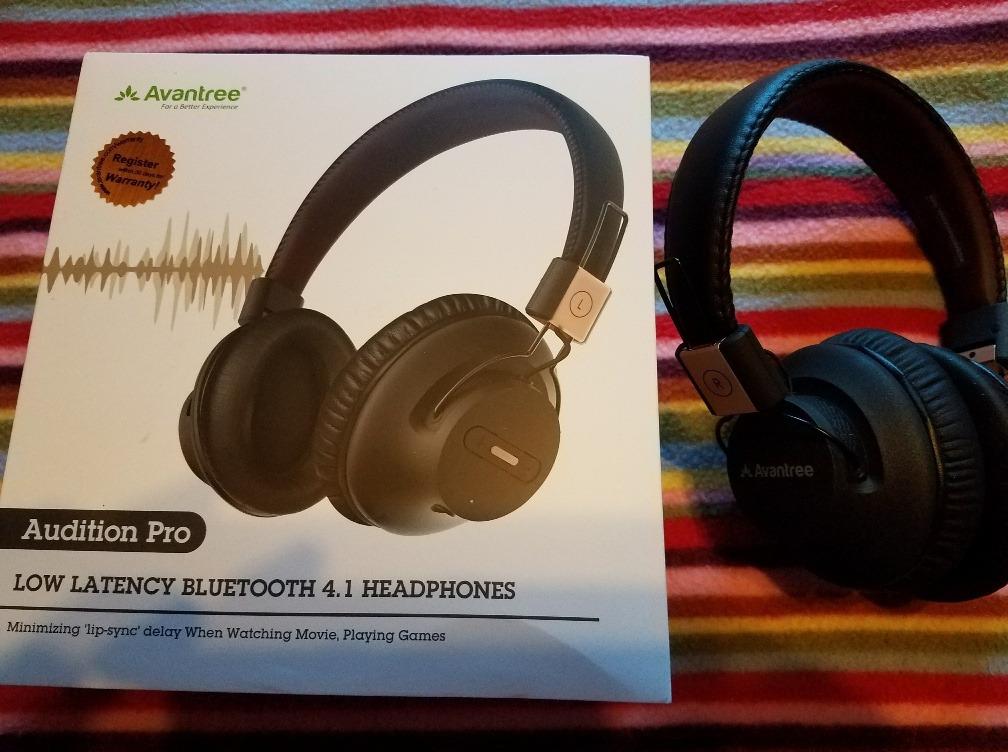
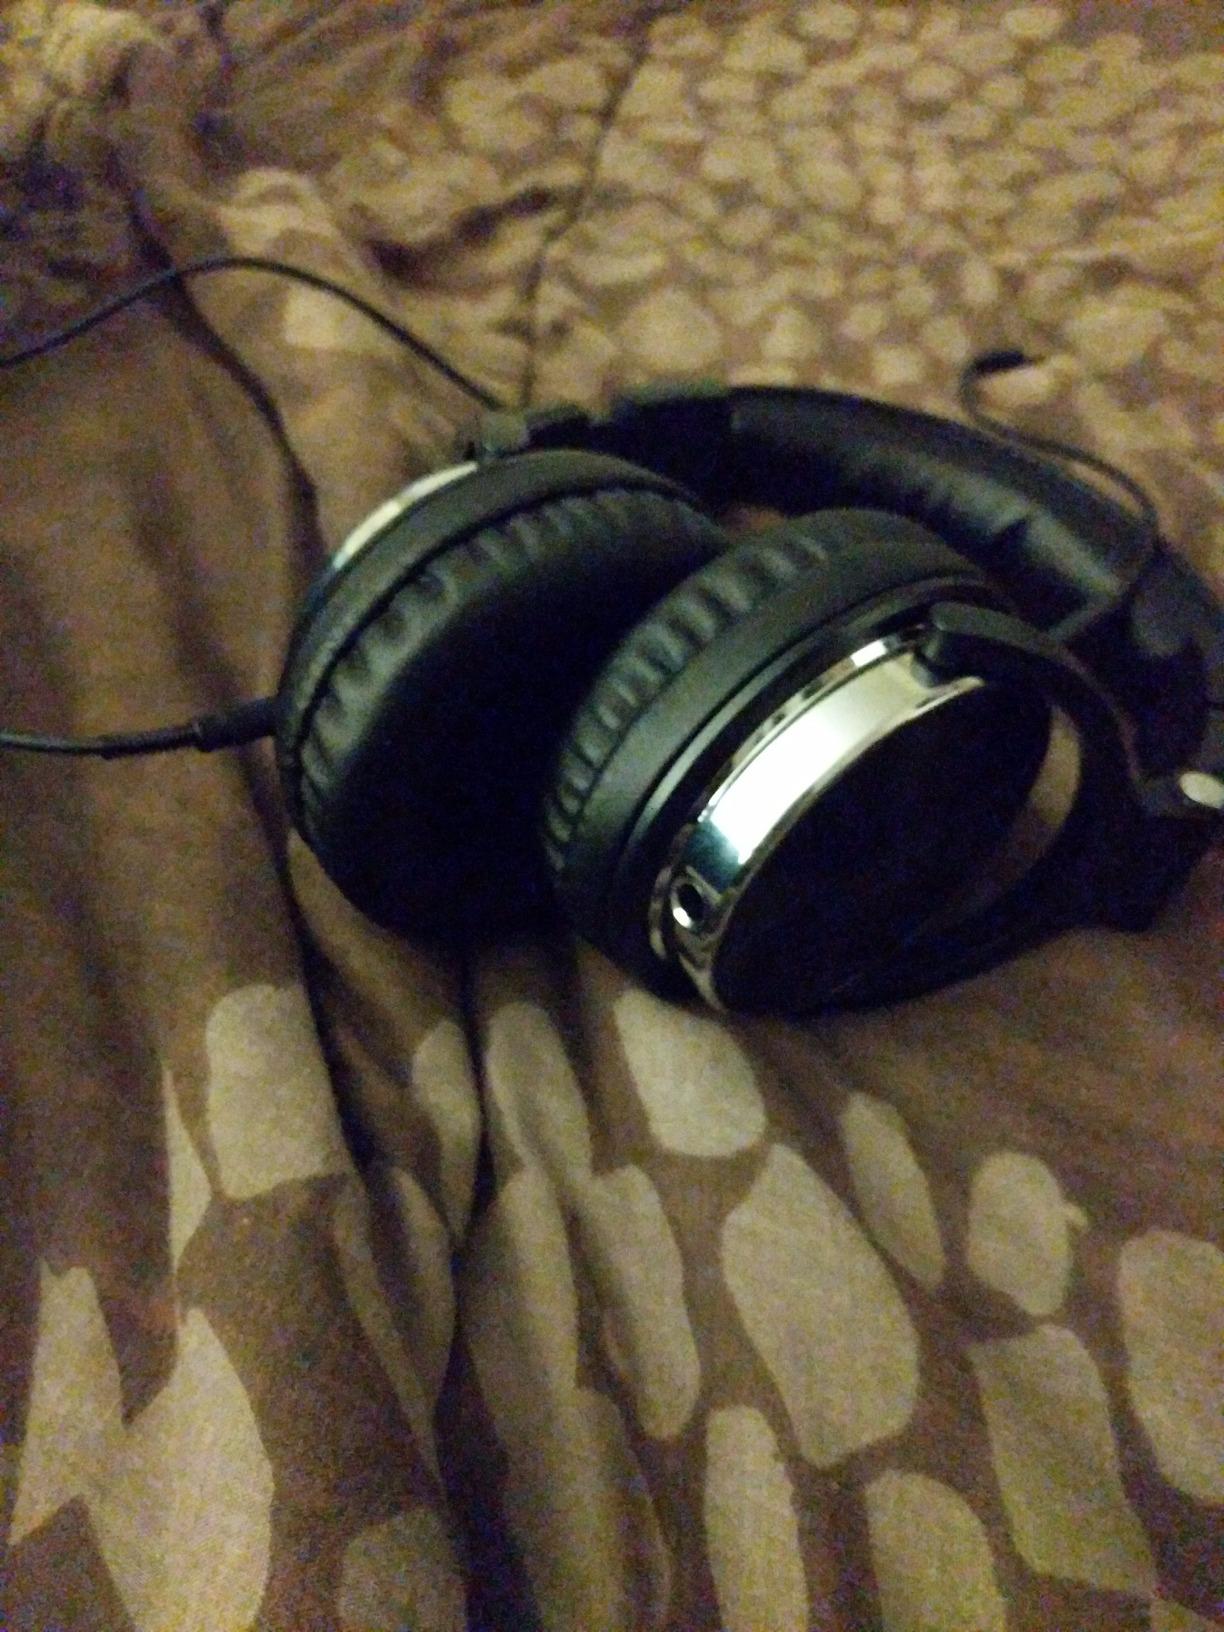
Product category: headphones
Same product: no